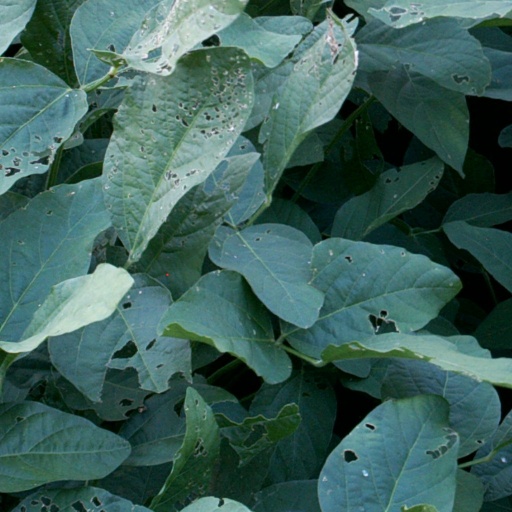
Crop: soybean